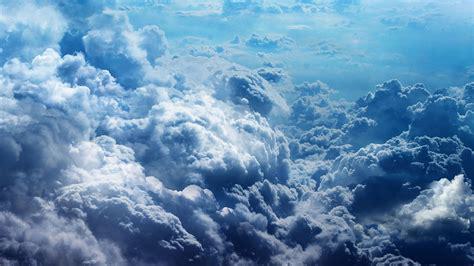
Brand: ON
Model: Cloud